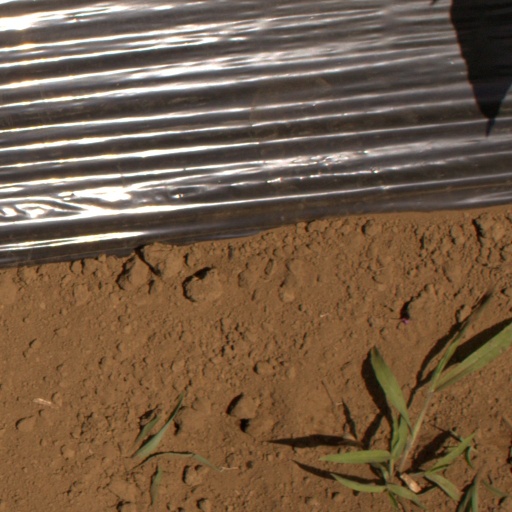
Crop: Jerusalem artichoke